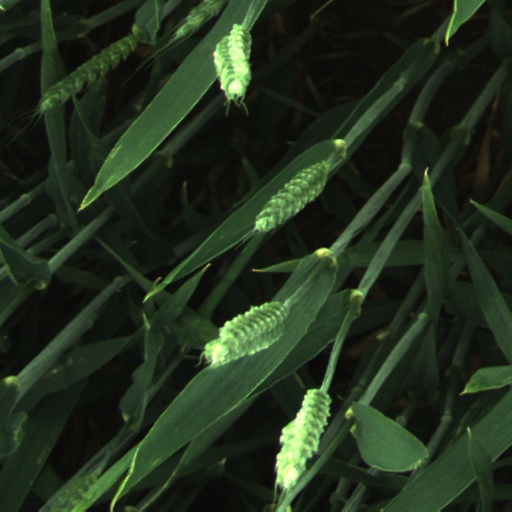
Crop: wheat